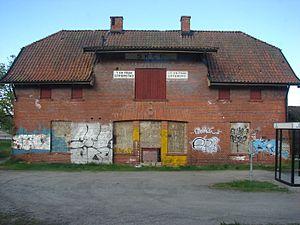
La gare de Skee est une gare ferroviaire suédoise de la ligne du Bohus, située à Skee sur le territoire de la commune de commune de Strömstad.